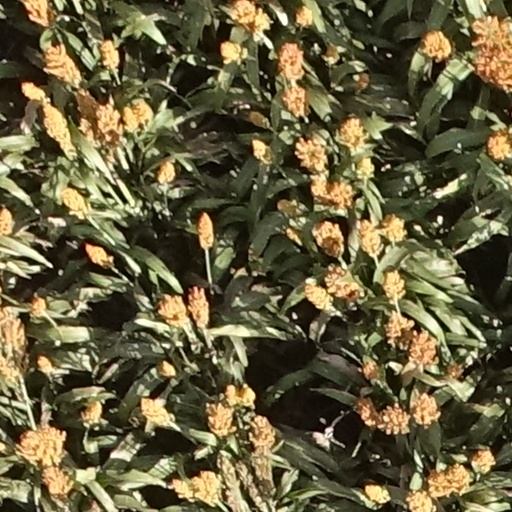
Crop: sorghum